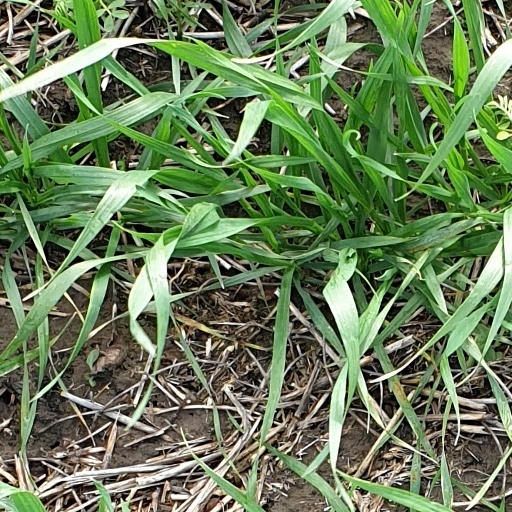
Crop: wheat